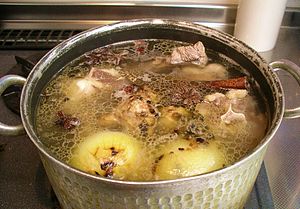
Bouillon og fond
Kogning af fond i en gryde
For alternative betydninger, se Fond.